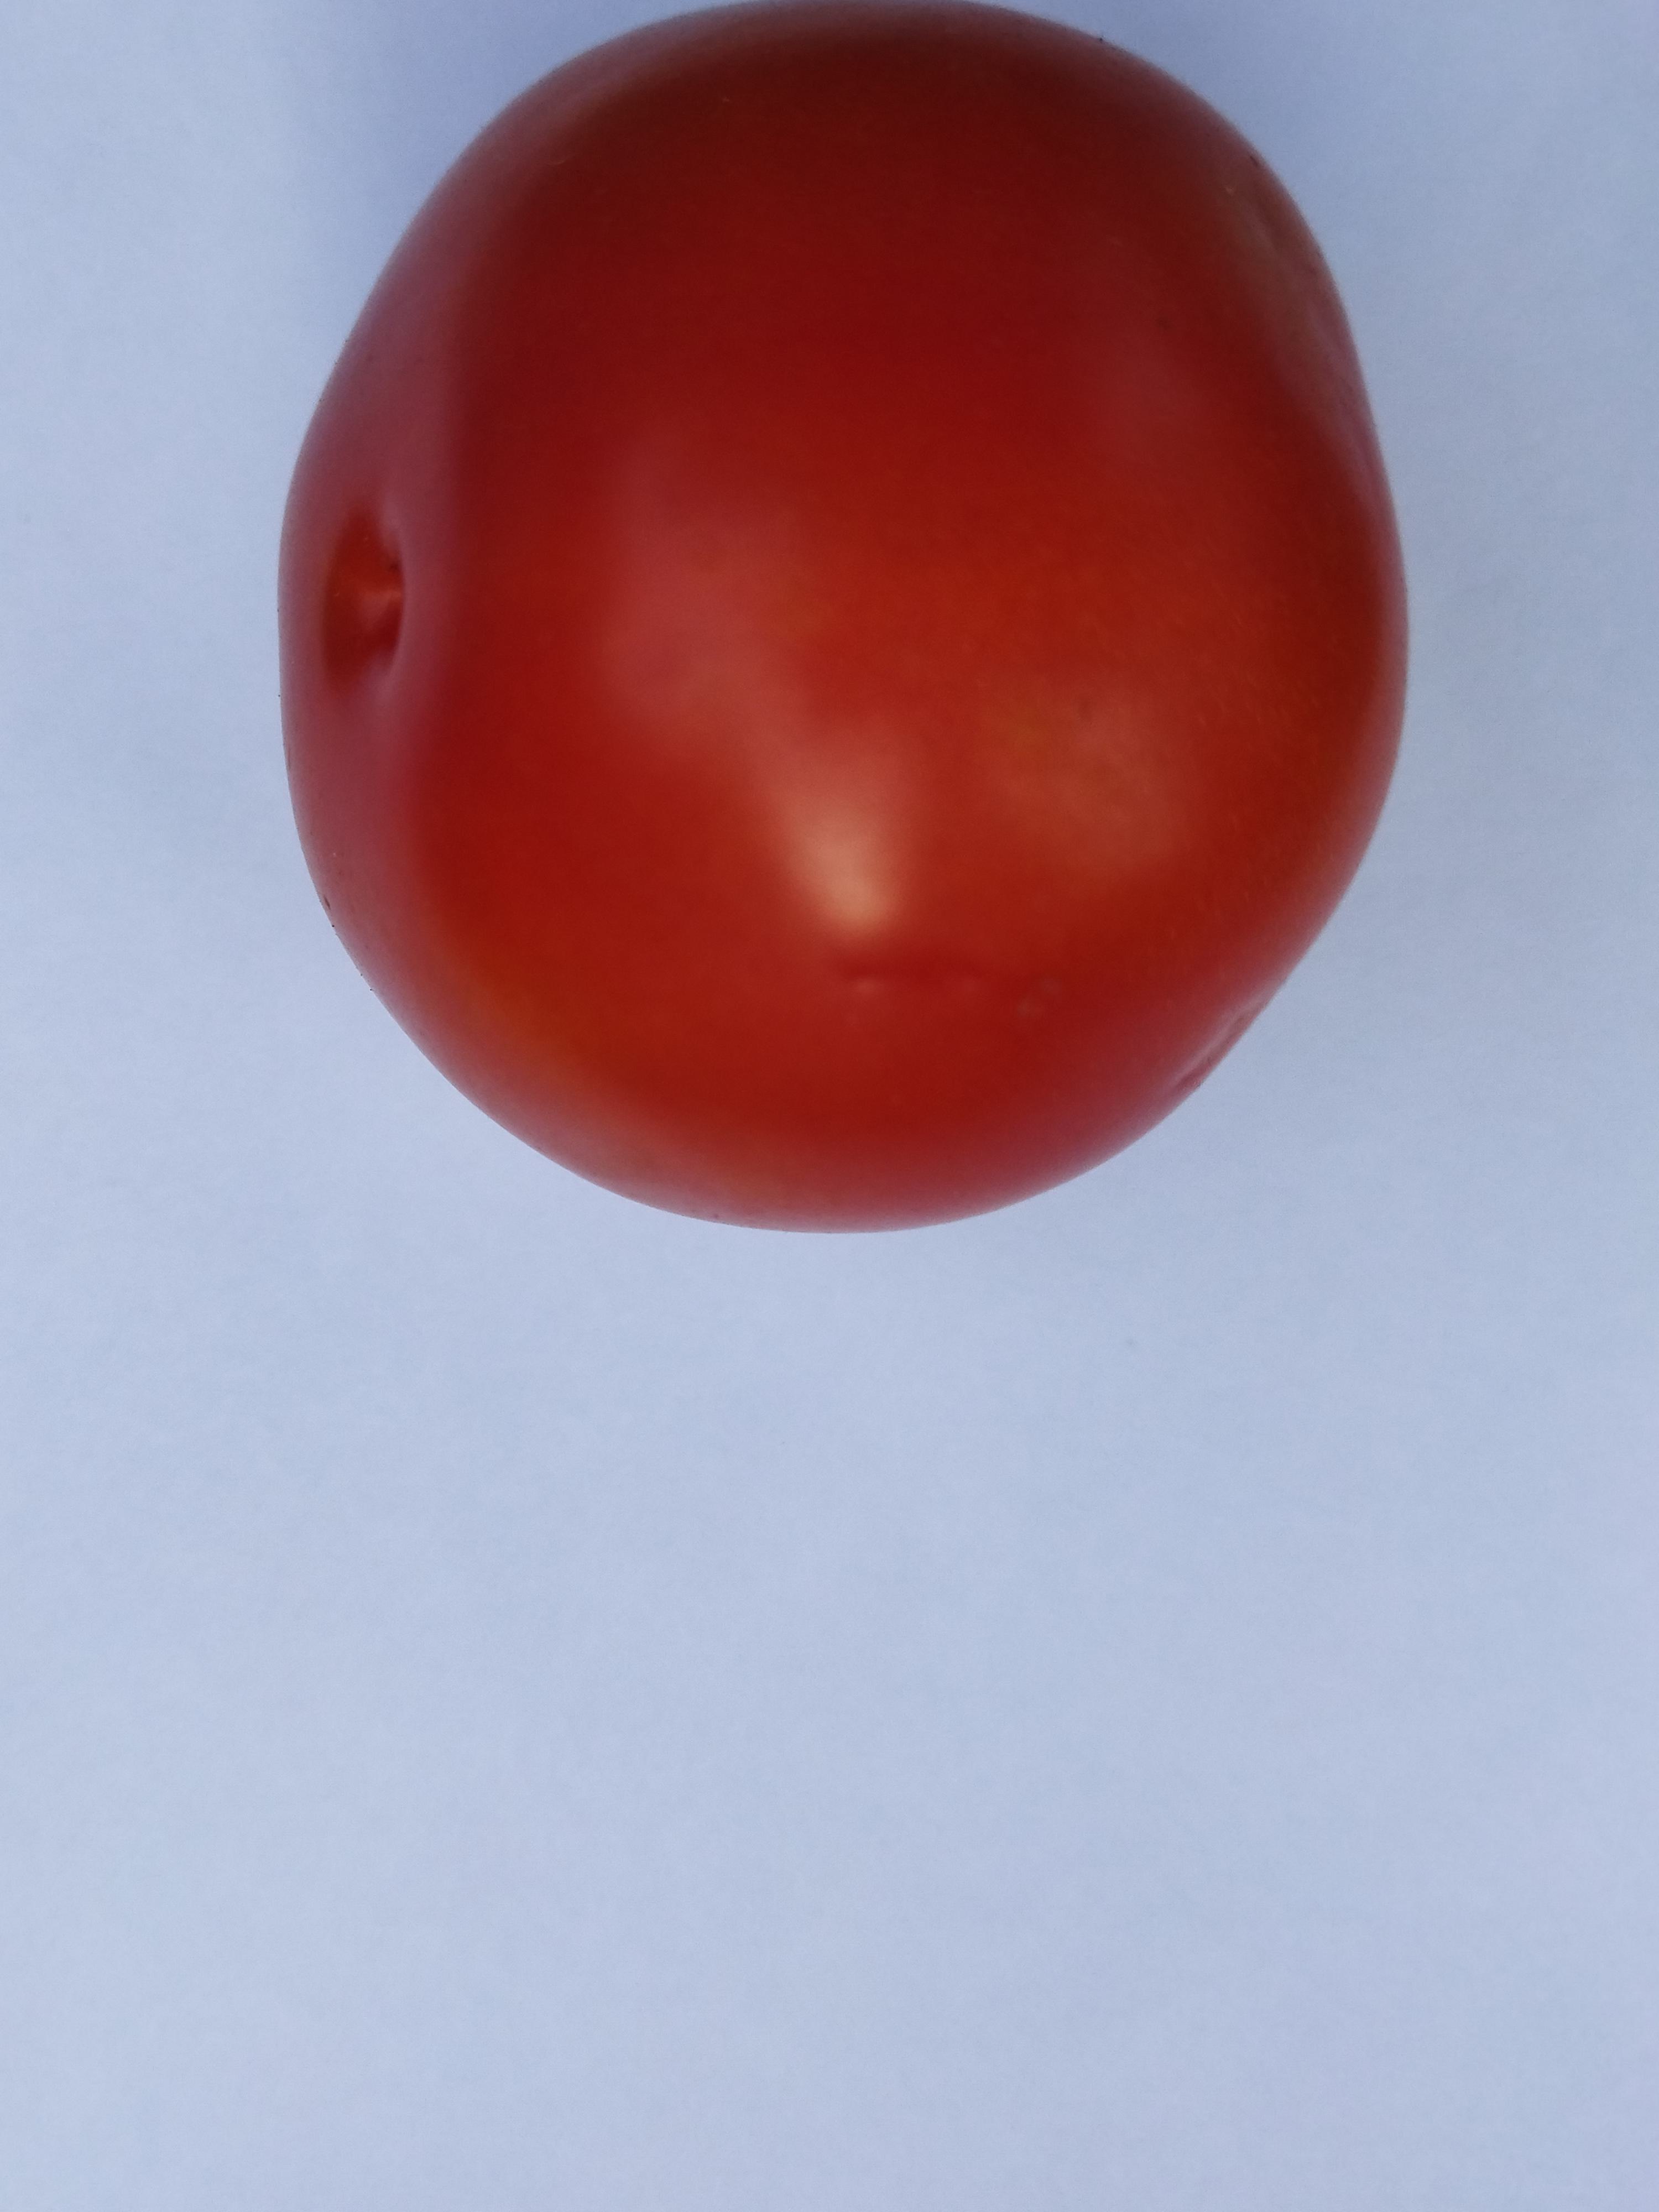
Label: Fresh